Science and technology in the United States

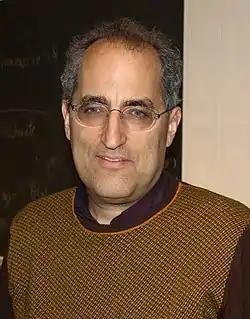
Edward Witten is a renowned theoretical physicist and mathematician known for his groundbreaking contributions to string theory and various areas of mathematical physics.

Another landmark application of scientific ideas to practical uses was the innovation of the brothers Wilbur and Orville Wright. In the 1890s, they became fascinated with accounts of German glider experiments and began their own investigation into the principles of flight. Combining scientific knowledge and mechanical skills, the Wright brothers built and flew several gliders. Then, on December 17, 1903, they successfully flew the first sustained and controlled heavier-than-air powered flight.